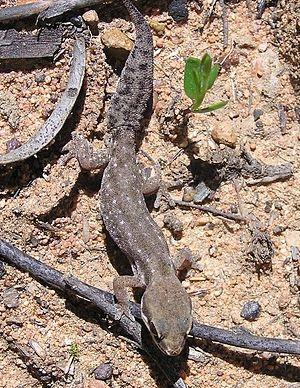
Pachydactylus geitje est une espèce de geckos de la famille des Gekkonidae.
Pachydactylus est un genre de gecko de la famille des Gekkonidae.